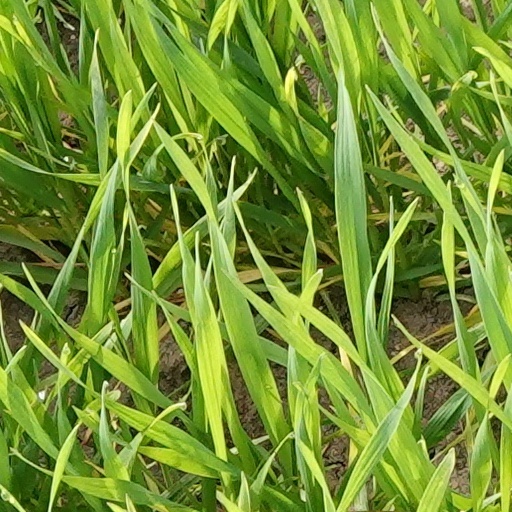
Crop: wheat